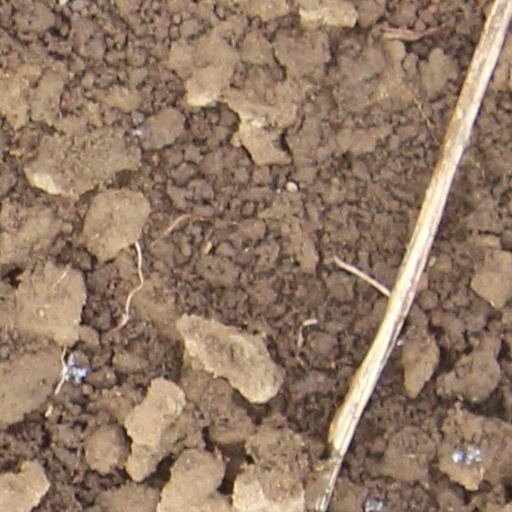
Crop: wheat